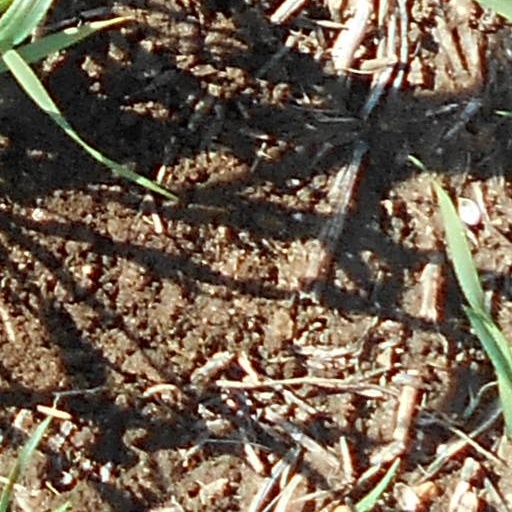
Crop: wheat